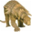
Label: dinosaur